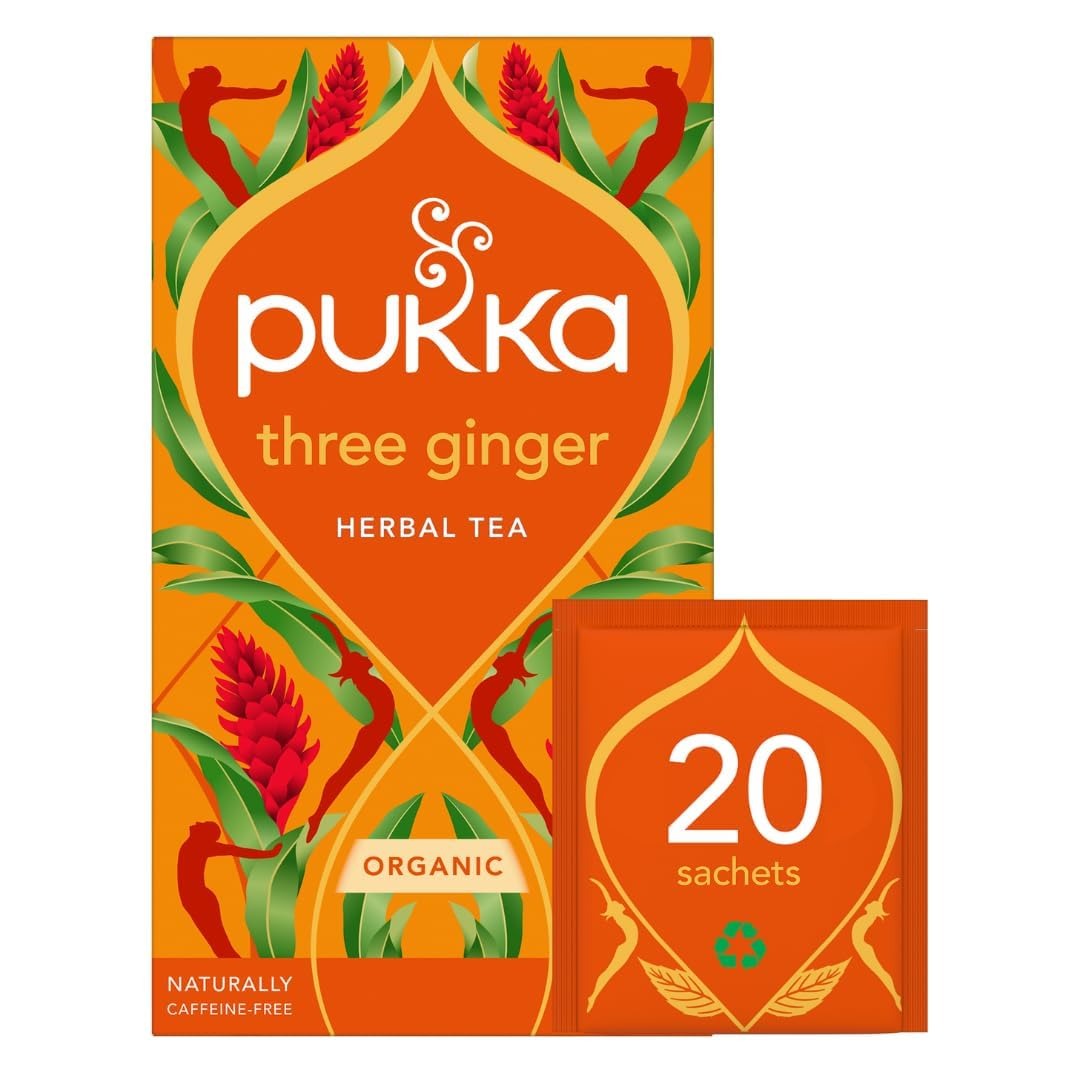
Item Name: Pukka Organic Herbal Tea, Three Ginger Tea with Galangal & Turmeric 20 Total Tea Bags
Bullet Point 1: PUKKA THREE GINGER: Indulge and come alight with this lovely warming organic herbal brew made with galangal, ginger, licorice and turmeric
Bullet Point 2: WHAT YOU'LL GET: Pukka Organic Three Ginger Herbal Tea, 20 tea bags per pack
Bullet Point 3: ENJOY PUKKA TEA ANYTIME: This herbal tea is decaffeinated, so you can enjoy the cafe experience in the comfort of your own home first thing in the morning or anytime you need a soothing beverage throughout the day
Bullet Point 4: EASY TO MAKE: To make this delicious tea, simply bring water to a boil and let the tea bag brew for about two to fifteen minutes before sipping for hot tea
Bullet Point 5: TRUSTED COMPANY: Pukka means 'real, authentic, or genuine' in Hindi, and the Pukka company creates high-quality organic herbal tea with delicious flavors
Value: 20.0
Unit: Count

Price: 6.18